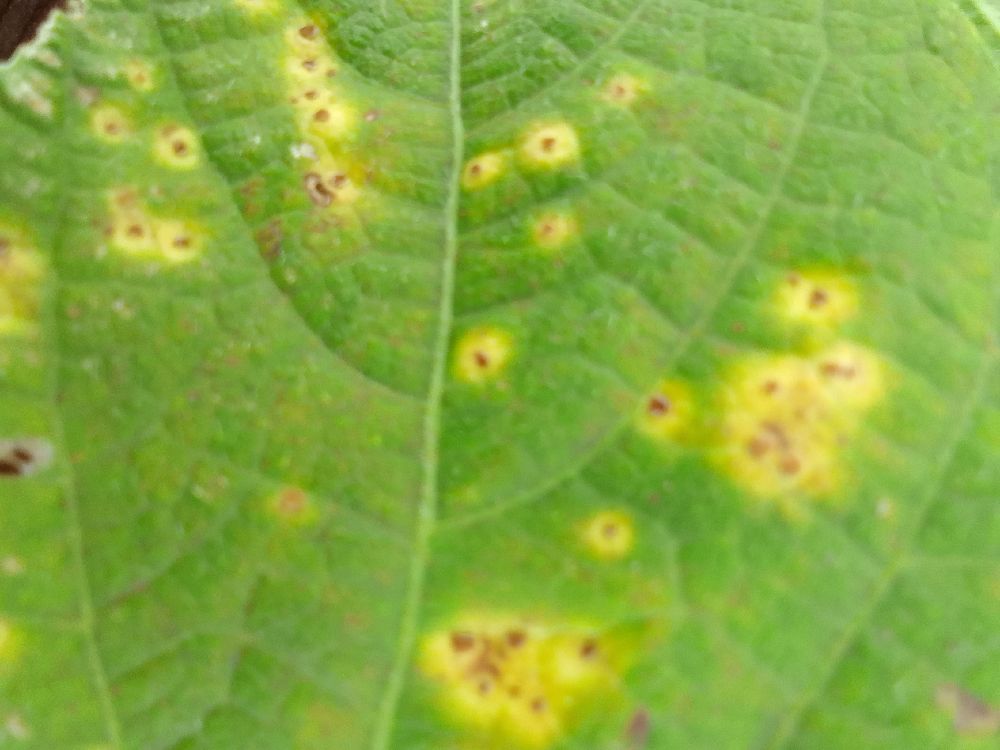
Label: rust